Lawrenceburg Distillers

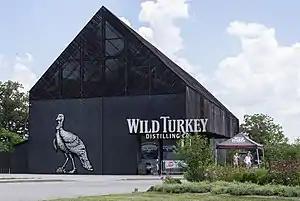
(2021) Wild Turkey Visitor's Center. Lawrenceburg, Kentucky.

The Blue Grass League had no playoffs and the first place Frankfort Statesmen (47–23) finished 9.0 games ahead of the second place Lexington Colts (37–31) in the six–team league. They were followed by the Richmond Pioneers (36–34), Lawrenceburg (33–35), Shelbyville Millers (32–37) and Versailles Aristocrats/Winchester Reds (22–47).